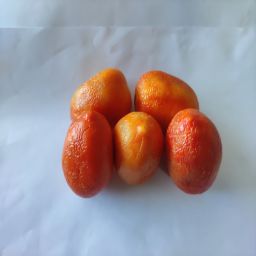
Crop: Tomato
Quality: Old